Roslyn Packer

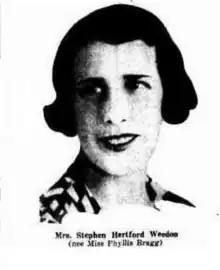
Portrait of Phyllis Weedon

Packer married Kerry Packer at St Mark’s Church, Darling Point on 30 August 1963. The couple were married until Kerry Packer died of kidney failure on December 26, 2005. Speaking to the "Australian Women's Weekly", Packer said: "I don't hear his voice so much anymore, but it was a good 18 months before the reality sank in that he isn't going to walk through the front door again ... that when the phone rings, it won't be him to say he'll be home soon." Packer has two children, James and Gretel Packer, with Kerry Packer.